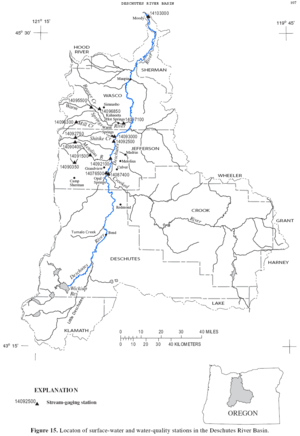
La rivière Deschutes, située dans le centre de l'État américain de l'Oregon, est un des principaux affluents du fleuve Columbia. La rivière a été nommée Rivière des Chutes ou Rivière aux Chutes, au cours de la période de la traite des fourrures. Les chutes d'eau en question sont les chutes de Celilo, près du lit de la rivière Deschutes.